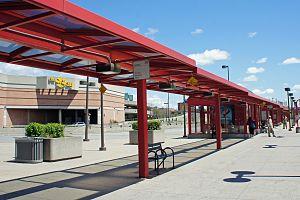
St-Laurent est une station intermodale de transport en commun située à Ottawa, en Ontario. La station permet la correspondance la ligne de la Confédération de l'O-Train et les circuits d'autobus du centre-est de la ville.